Northern Michigan

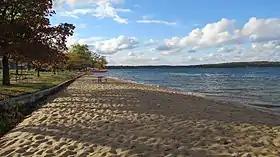
Traverse City State Park

The effect of rail connections was ultimately transformative; timber and other goods could be produced in the north and shipped to urban markets to the south. Diverse industries developed, such as iron works, tanneries, mills, cement plants, and agricultural enterprises. By 1885, the intense harvesting and export of pine trees led to visible decline in the lumber industry's ability to produce white pine. Logging in Michigan peaked in 1889. Where available, hardwoods and hemlock were harvested, temporarily extending the life of lumbering in the area, especially around East Jordan, the Traverse Bay, and near Crawford County. William Howard White's lumber railroad (Boyne City, Gaylord & Alpena Railroad Company), David Ward's Detroit and Charlevoix Railroad, and the East Jordan and Southern Railroad enabled access to remote timber areas. As lumbering declined, rail lines began to promote Northern Michigan as a "fresh air" resort destination, and the logging companies promoted their cut-over, stump-filled tracts for their agricultural potential.